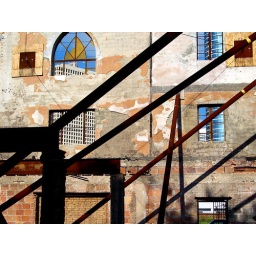
Shell of burned-out church near downtown Hosuton, TX. Enron building can be seen through windows on right-hand side of picture.